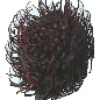
Label: Rambutan 1